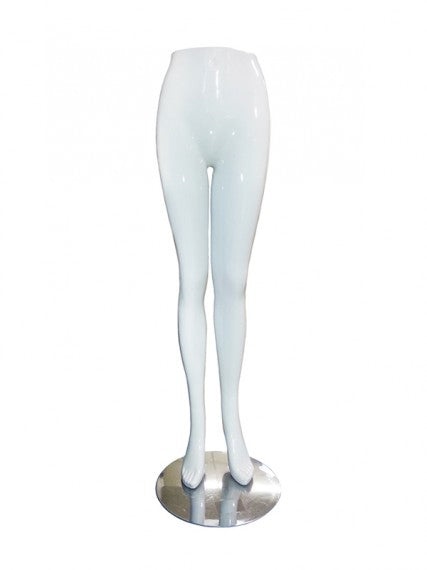
STRAIGHT W/BASE
Introducing our Straight Half Mannequin with Base, crafted from durable fiberglass for a sleek presentation. This display solution offers a modern and versatile showcase for your merchandise. Elevate your store aesthetics with Wholesale Store Fixture's Straight W/Base, blending style and durability seamlessly. Features: HALF MANNEQUIN W/ BASE STRAIGHT FIBER GLASS
Brand: Wholesale Store Fixture & Fine Carpentry
Category: Business & Industrial > Retail > Display Mannequins > Leg Display Mannequins